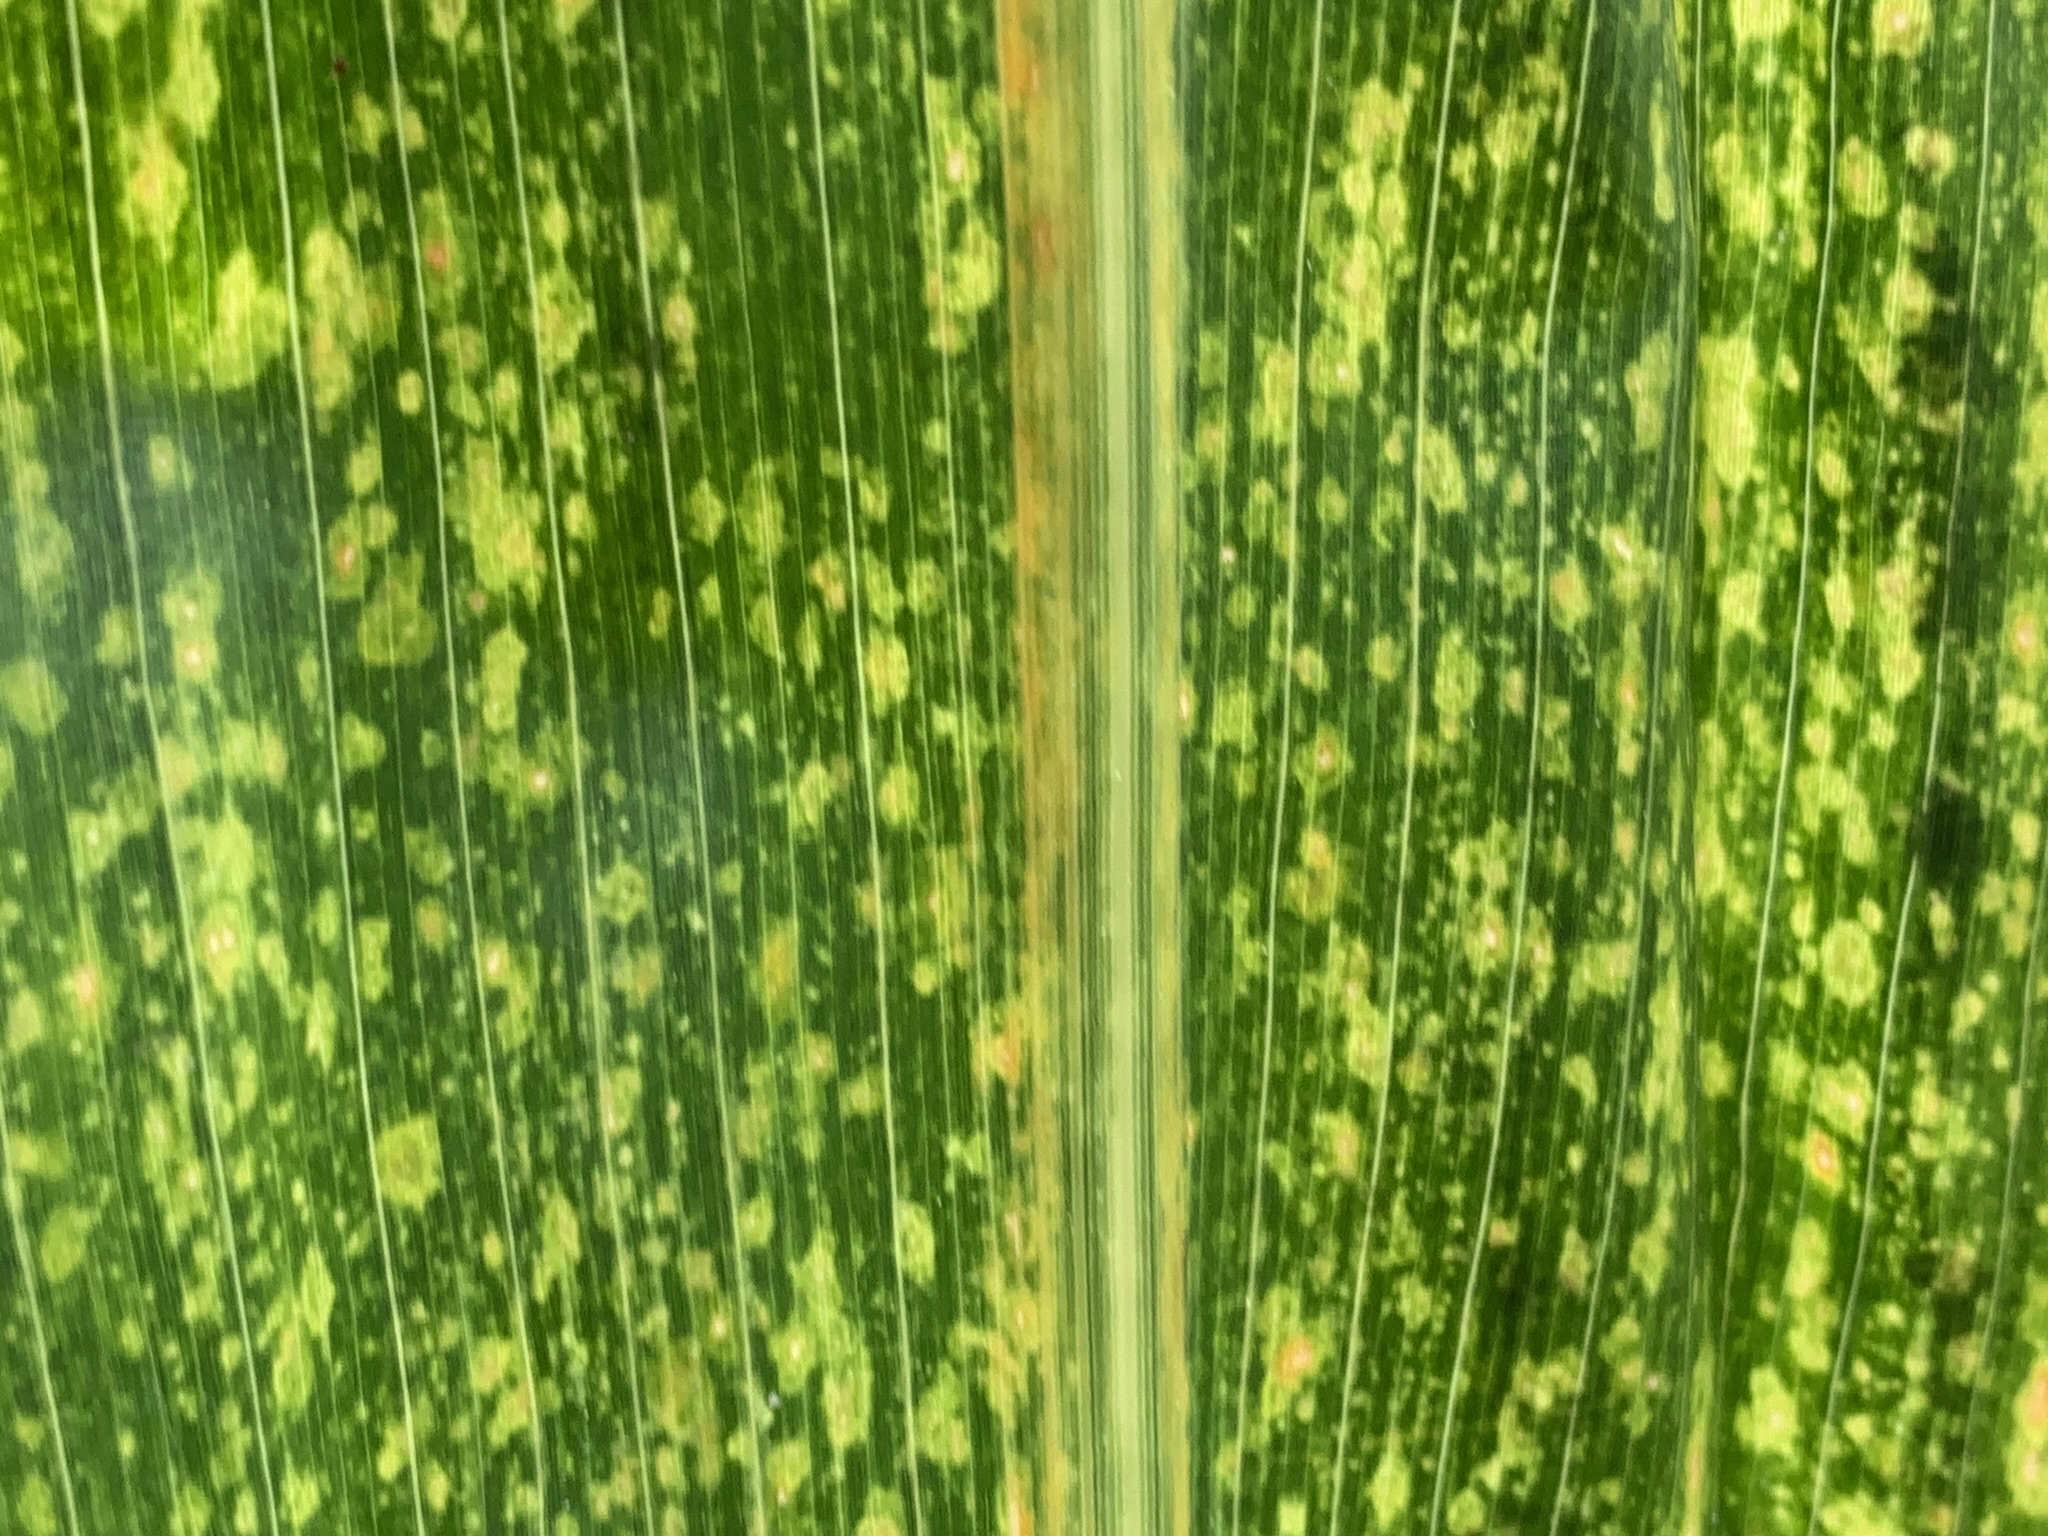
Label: MLN